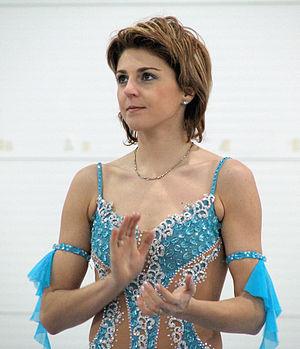
Júlia Sebestyén, née le 14 mai 1981 à Miskolc, est une patineuse artistique hongroise. En 2004, elle devient la première hongroise à remporter les championnats d'Europe.